Protopterus

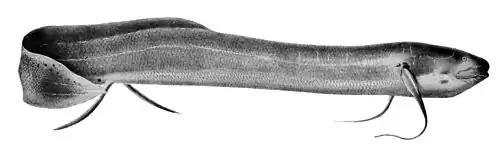

Until the introduction of the Nile perch to the region, lungfish typically comprised a small proportion of a fisherman's catch. Transportation to market from catching sites in Lake Victoria was often done with fish sun-dried for better preservation. Human consumption of the lungfish varies by population; the Luo peoples occasionally do so but the Sukuma avoid eating lungfish due to a taste which is "locally either highly appreciated or strongly disliked." As technology advancements such as longlines and gillnets have been increasingly applied over the past 50 years, the lungfish populations there are believed to be decreasing.